T. M. Jambulingam Mudaliar

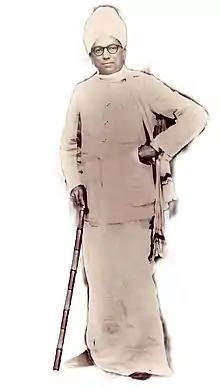

Rao Bahadur T. M. Jambulingam Mudaliar (22 June 1890 – 28 October 1970) was an Indian philanthropist, politician, landlord and freedom fighter. He discovered the presence of lignite Coal in the Neyveli region and donated several hundred acres of his own land to establish the NLC India Limited. He was considered as father of Neyveli and Cuddalore region.